Giant Little Ones

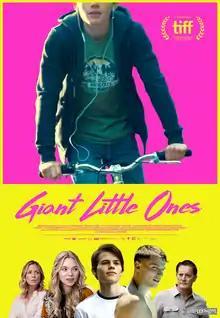
Film poster

Giant Little Ones is a 2018 Canadian drama film written and directed by Keith Behrman. The film stars Josh Wiggins, Kyle MacLachlan and Maria Bello as a teenage boy and his parents, whose lives are upended after the boy and his male best friend are involved in an intimate incident after a party.